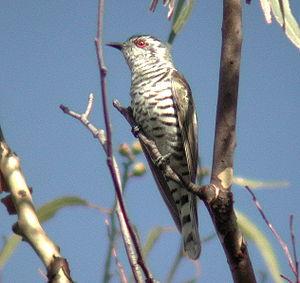
Le Coucou menu est une espèce d'oiseaux de la famille des Cuculidae.